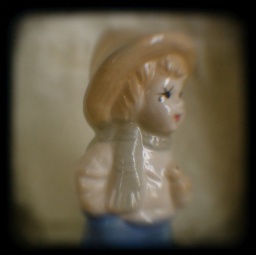
little boy gathering wood, and a boy with a bird in hand